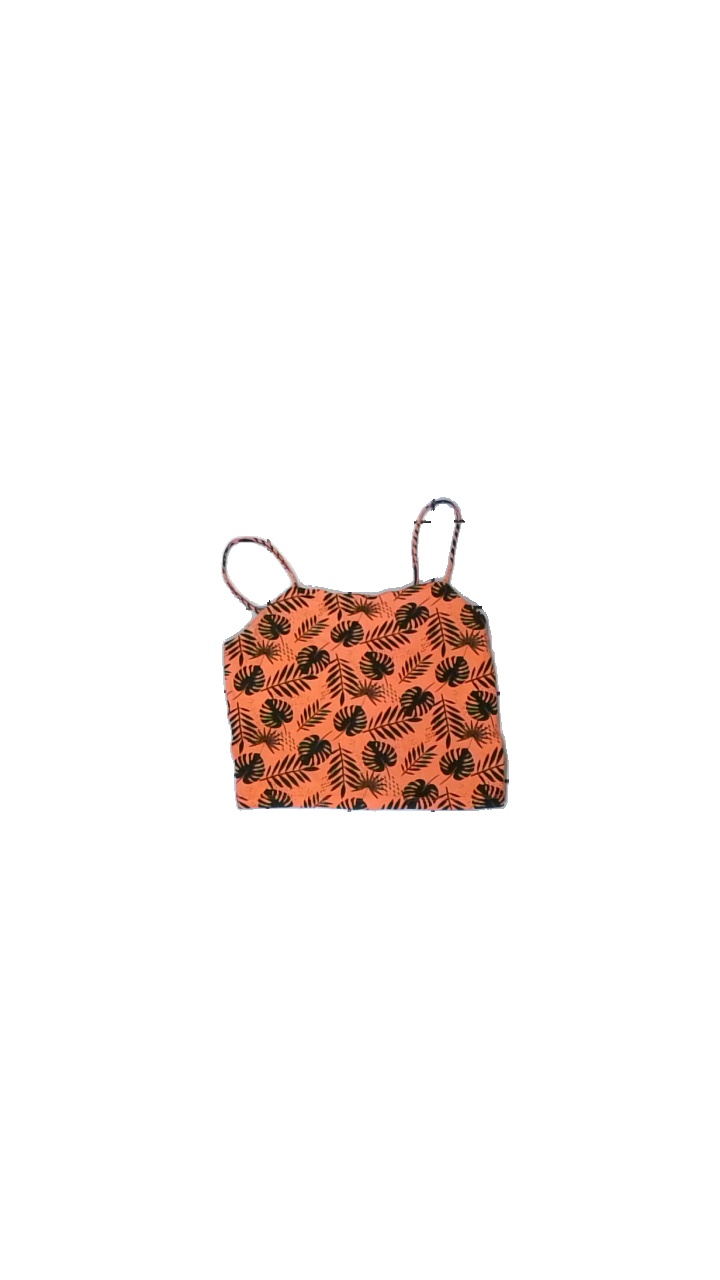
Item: Top (Ladies)
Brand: Xoxo Friends
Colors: Orange, Black
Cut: Regular, Cropped
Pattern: Floral print
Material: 100% cotton
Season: All
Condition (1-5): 3
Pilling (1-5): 3
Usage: Reuse
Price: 50-100